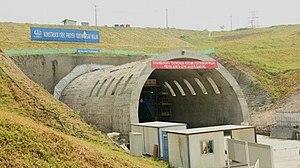
Des plans et des études pour développer la grande vitesse ferroviaire en Indonésie existent depuis avant 2010. Le gouvernement indonésien annonce un nouveau plan de construction d'un train rapide en juillet 2015 Le premier projet de train à grande vitesse en Indonésie, et probablement aussi le premier en Asie du Sud-Est, reliera Jakarta, la capitale, à Bandung, la capitale de la province de Java occidental, sur une distance d'un peu plus de 140 kilomètres. Des plans ont également été mentionnés pour une éventuelle extension ultérieure du train rapide à la deuxième ville d'Indonésie, Surabaya, capitale de la province de Java oriental.